Tartu City Museum

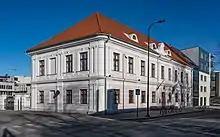
Tartu City Museum

Tartu City Museum is a museum in Tartu, Estonia which focuses on the history of Tartu.